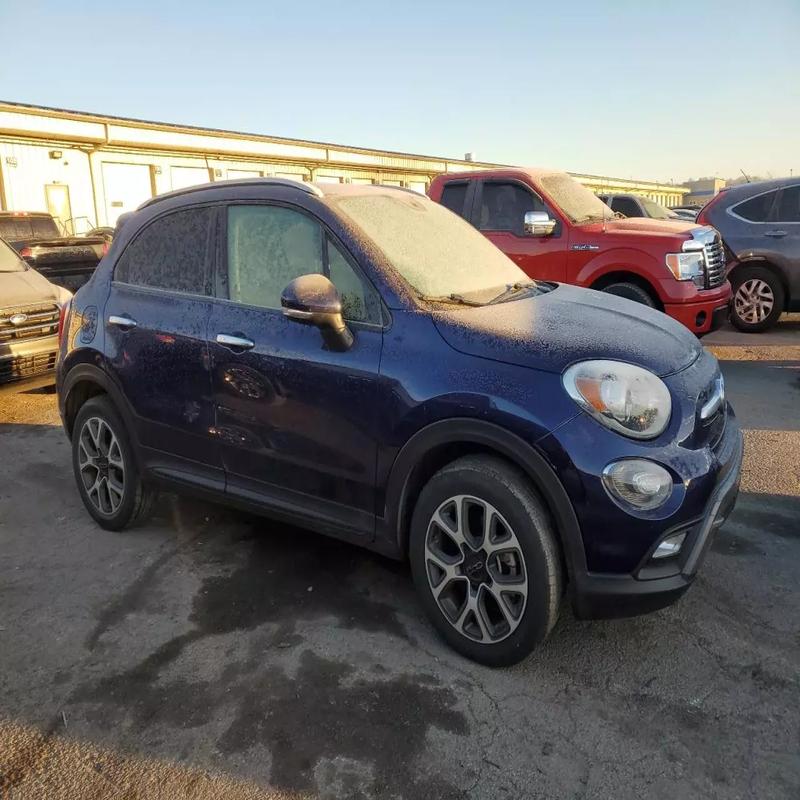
Aucun dommage détecté.
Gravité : aucun